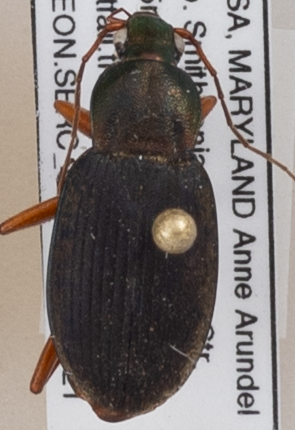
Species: Chlaenius aestivus
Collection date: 2022-07-21
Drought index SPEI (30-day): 1.69
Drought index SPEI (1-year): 0.212
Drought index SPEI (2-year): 1.69